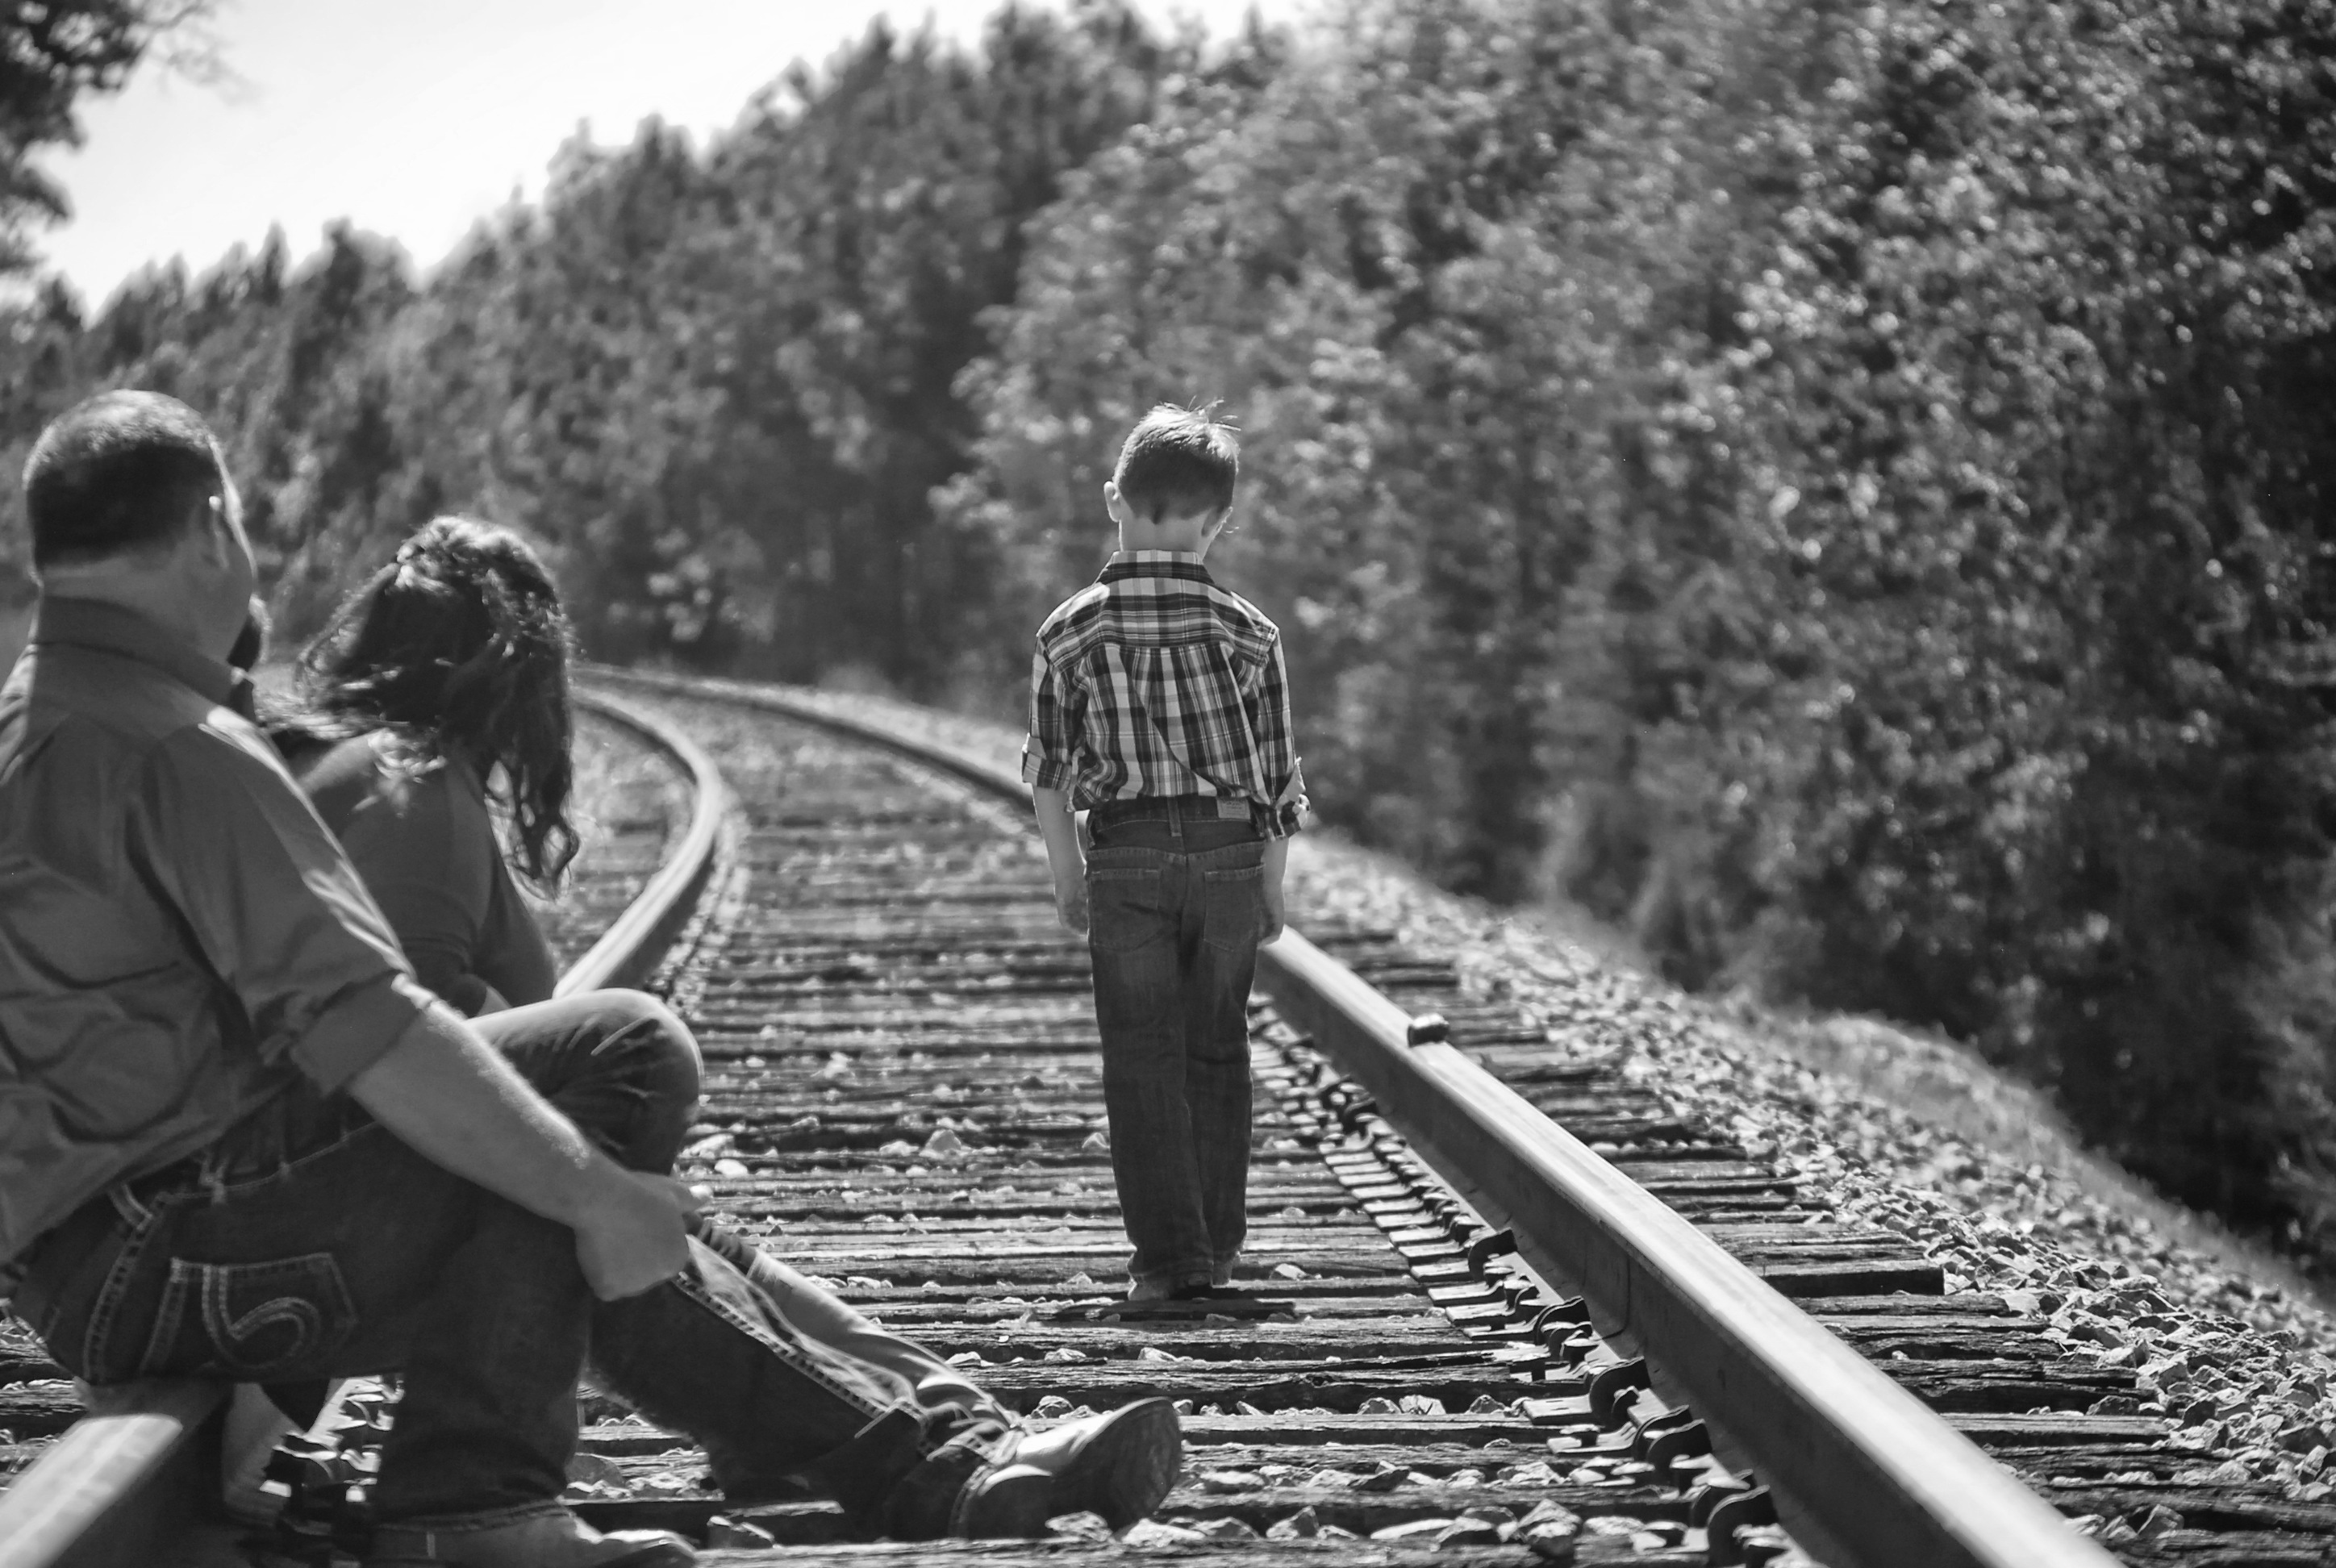
walking, black and white, track, boy, kid, transport, portrait, vehicle, father, child, monochrome, childhood, son, trees, outdoors, tracks, family, mother, parents, daughter, railroad tracks, monochrome photography